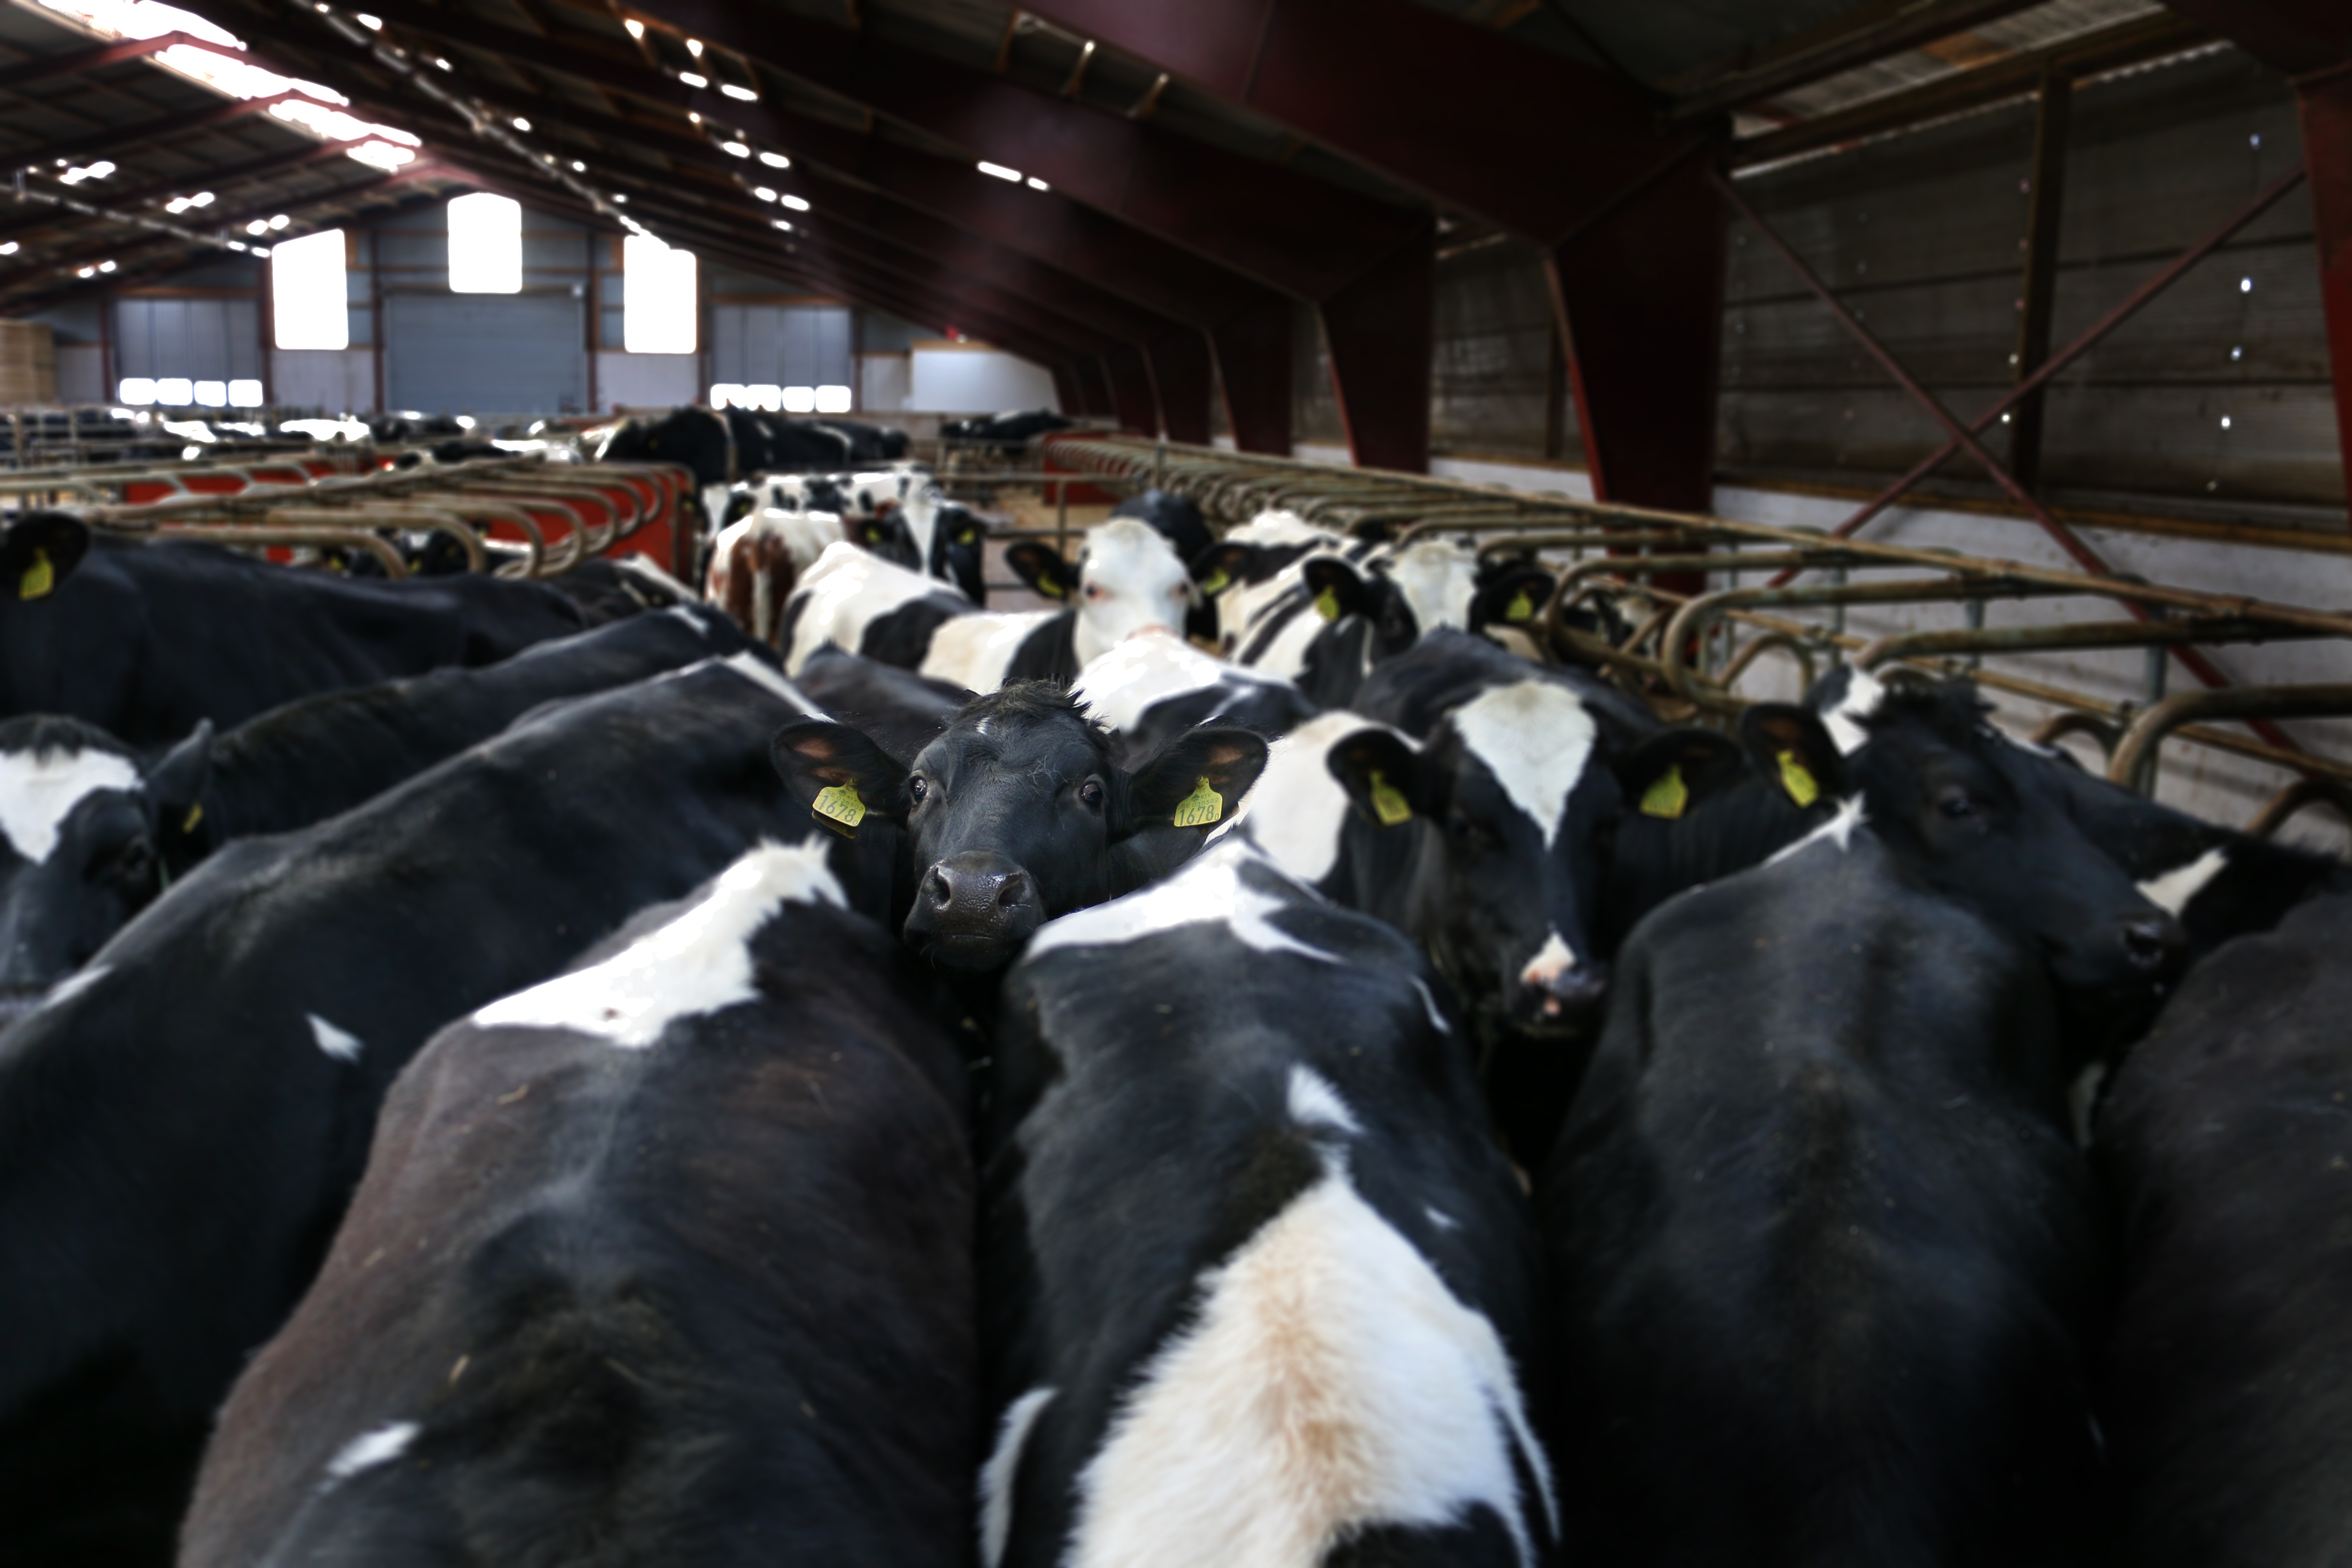
black and white, food, agriculture, milk, cows, dairy, dairy cow, heifers, rural life, lowland shoe, cattle like mammal